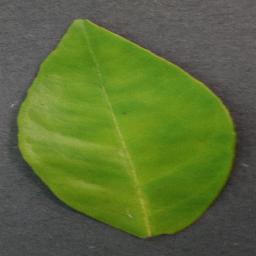
Label: Orange___Haunglongbing_(Citrus_greening)